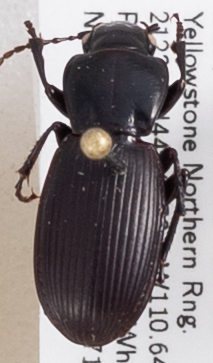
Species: Pterostichus protractus
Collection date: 2019-07-10
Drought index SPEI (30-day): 0.47
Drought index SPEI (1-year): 0.2
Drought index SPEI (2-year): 1.28